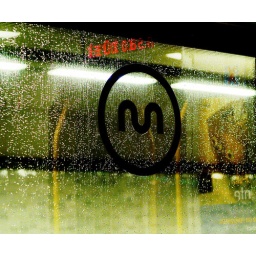
The window of a subway train carriage in Porto.